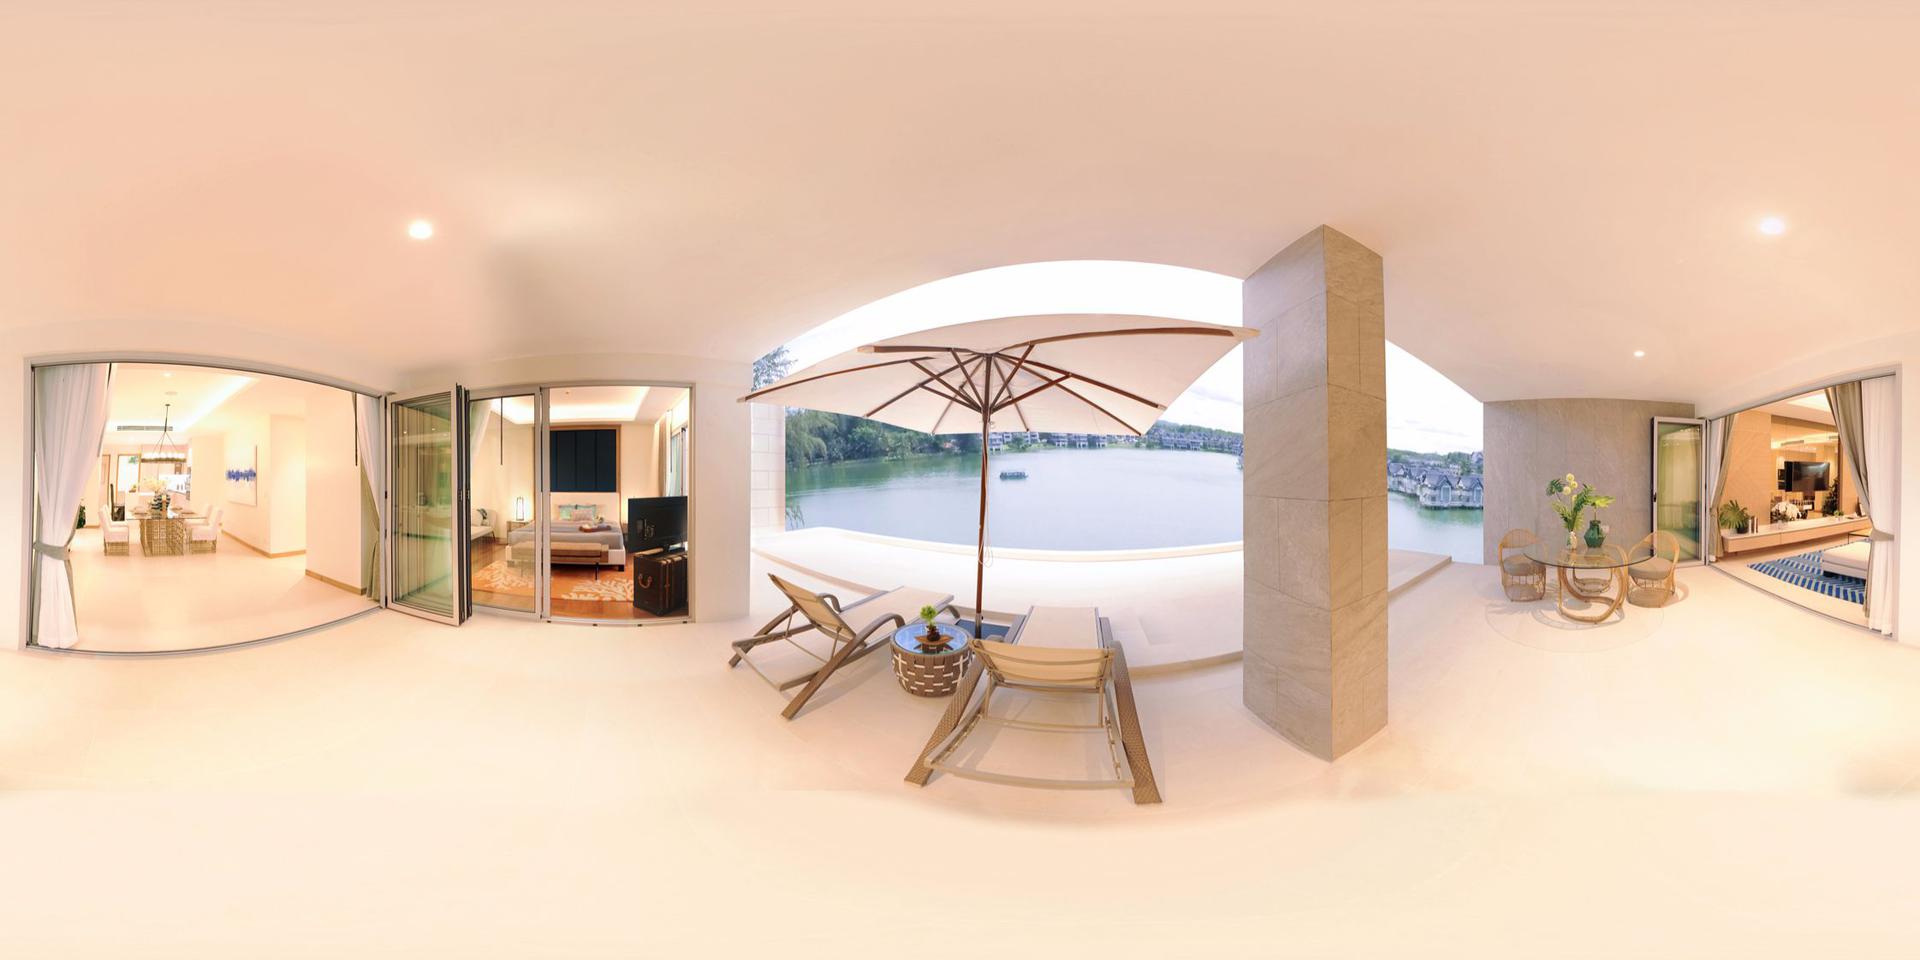
Referred object: the black TV on the desk in the bedroom

Referred object: the round glass table beside the stone pillar